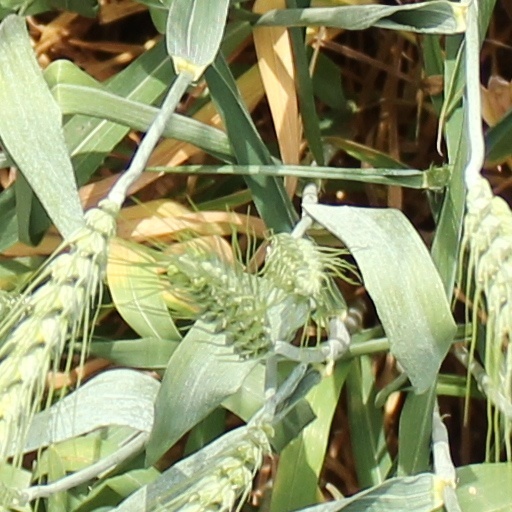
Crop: wheat